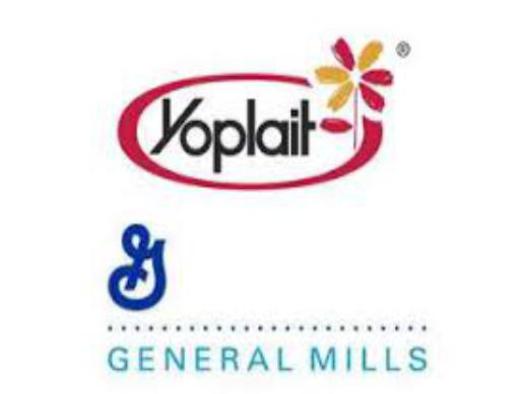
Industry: Leisure